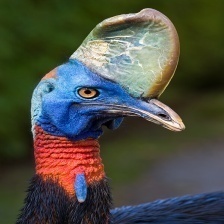
Species: CASSOWARY
Scientific name: CASUARIUS